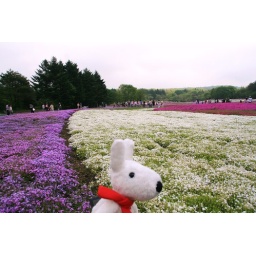
Lor in the flower field